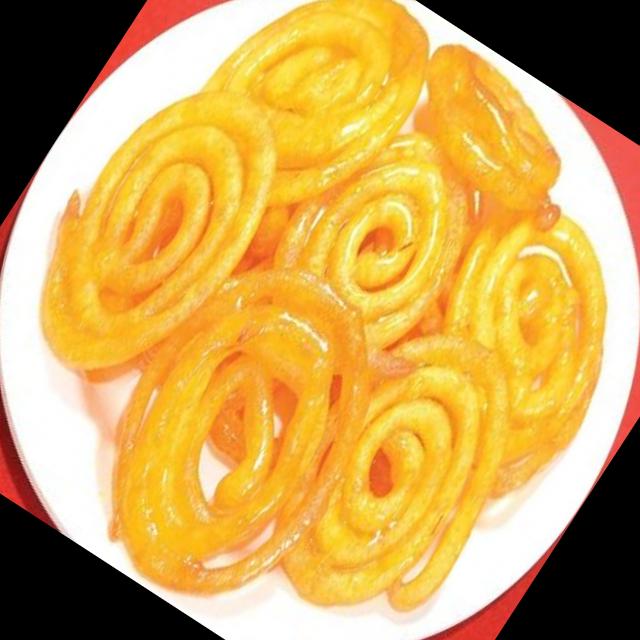
Dish: jalebi